Willem van der Codde

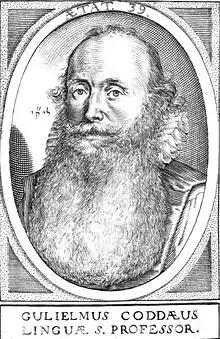
Willem van der Codde

Willem van der Codde or Coddaeus (1574 – after 1625), was a theologian and writer from the Northern Netherlands.